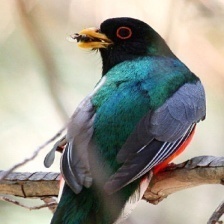
Species: ELEGANT TROGON
Scientific name: TROGON ELEGANS